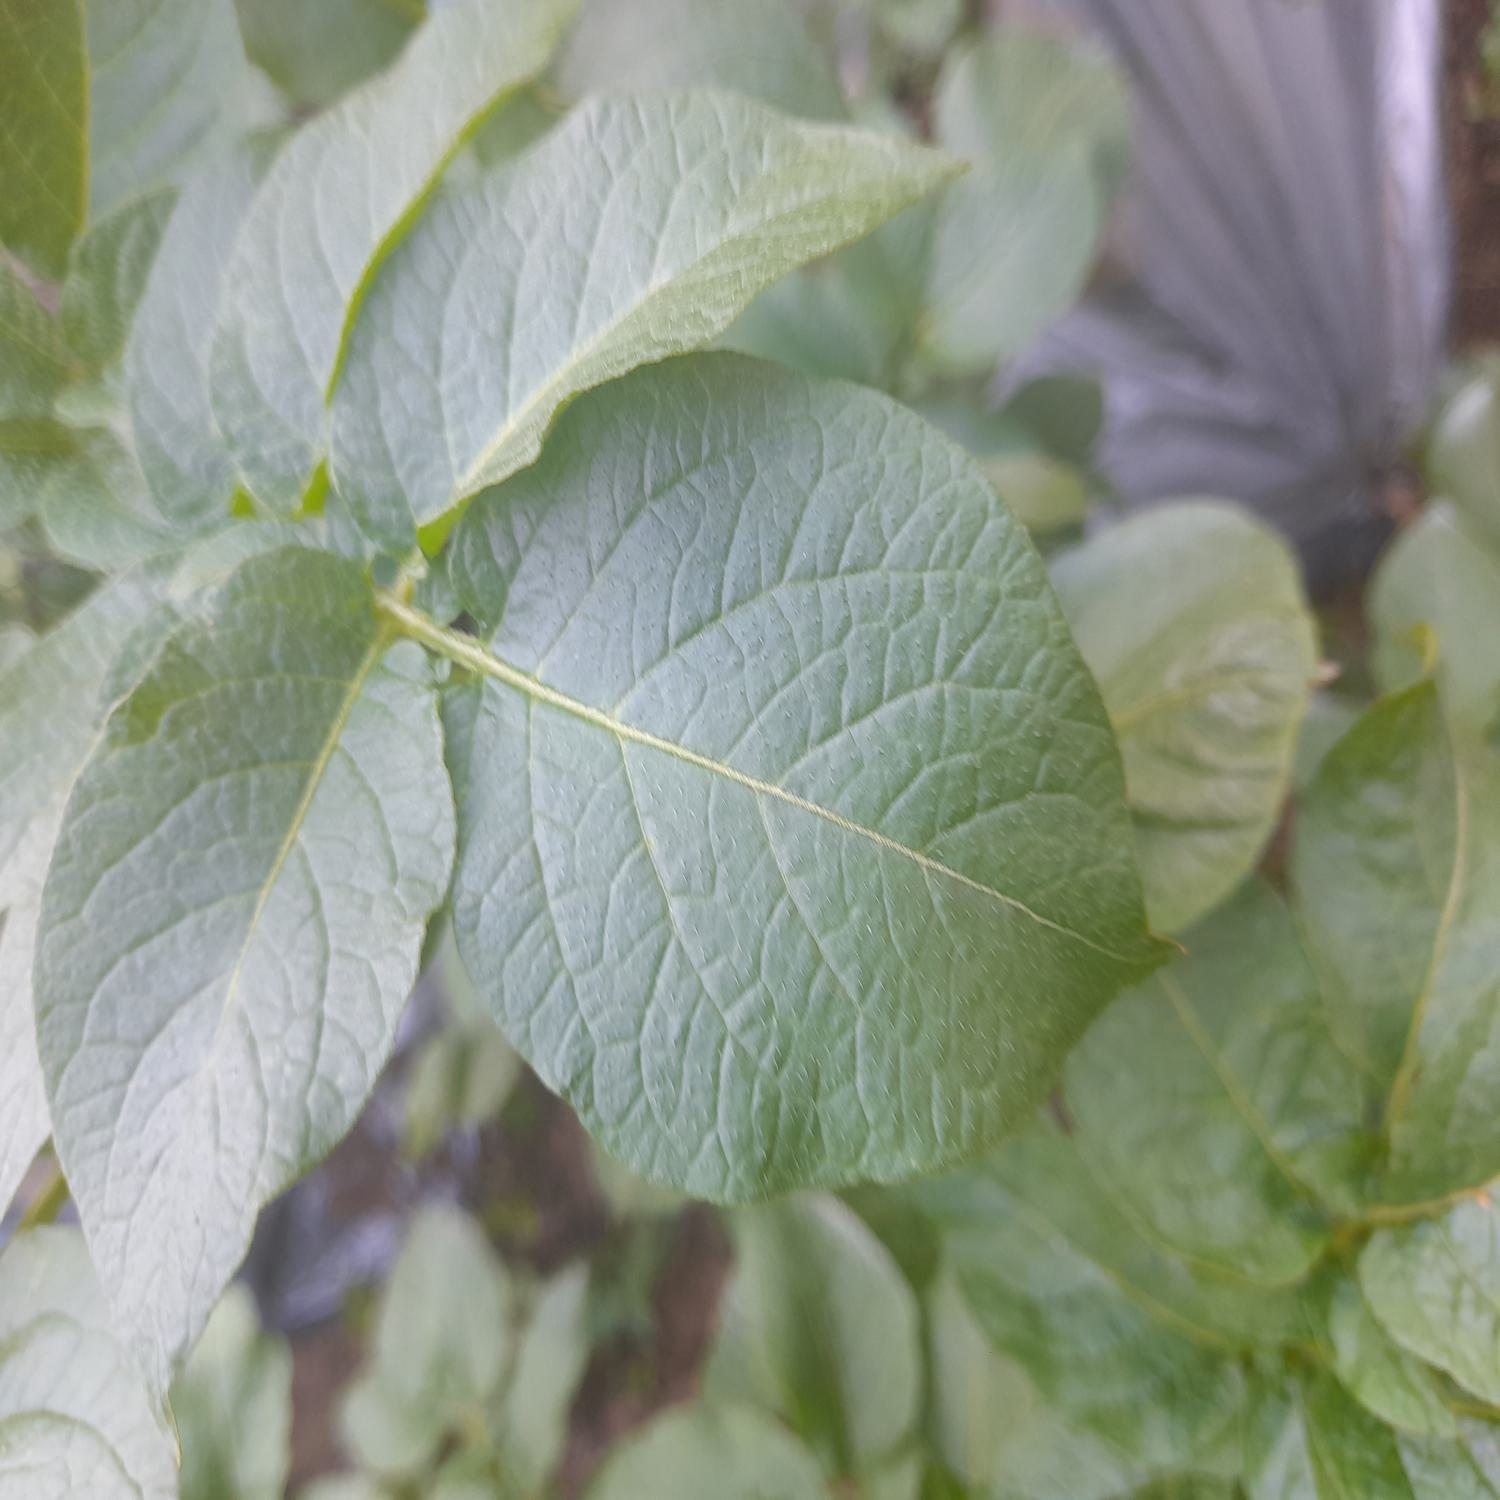
Etiqueta: Sana